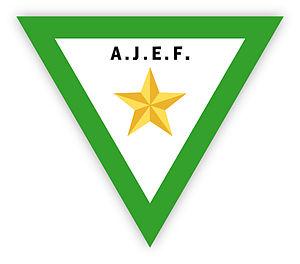
L'Association de la jeunesse espoir de la fraternité est une société fraternelle ou mouvement de jeunesse proche de la franc-maçonnerie. Cet organisme maçonnique s'adresse aux garçons de 14 à 21 ans. Il est essentiellement présent au Mexique, aux États-Unis et dans quelques pays d'Amérique latine comme le Chili.